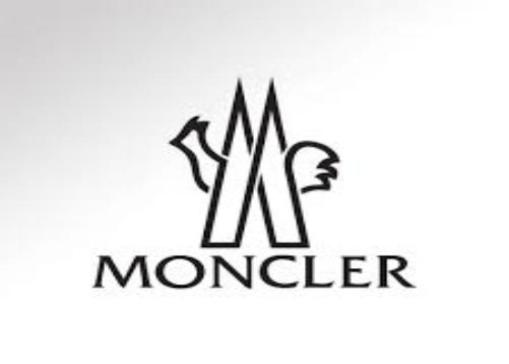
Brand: moncler-1
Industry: Clothes